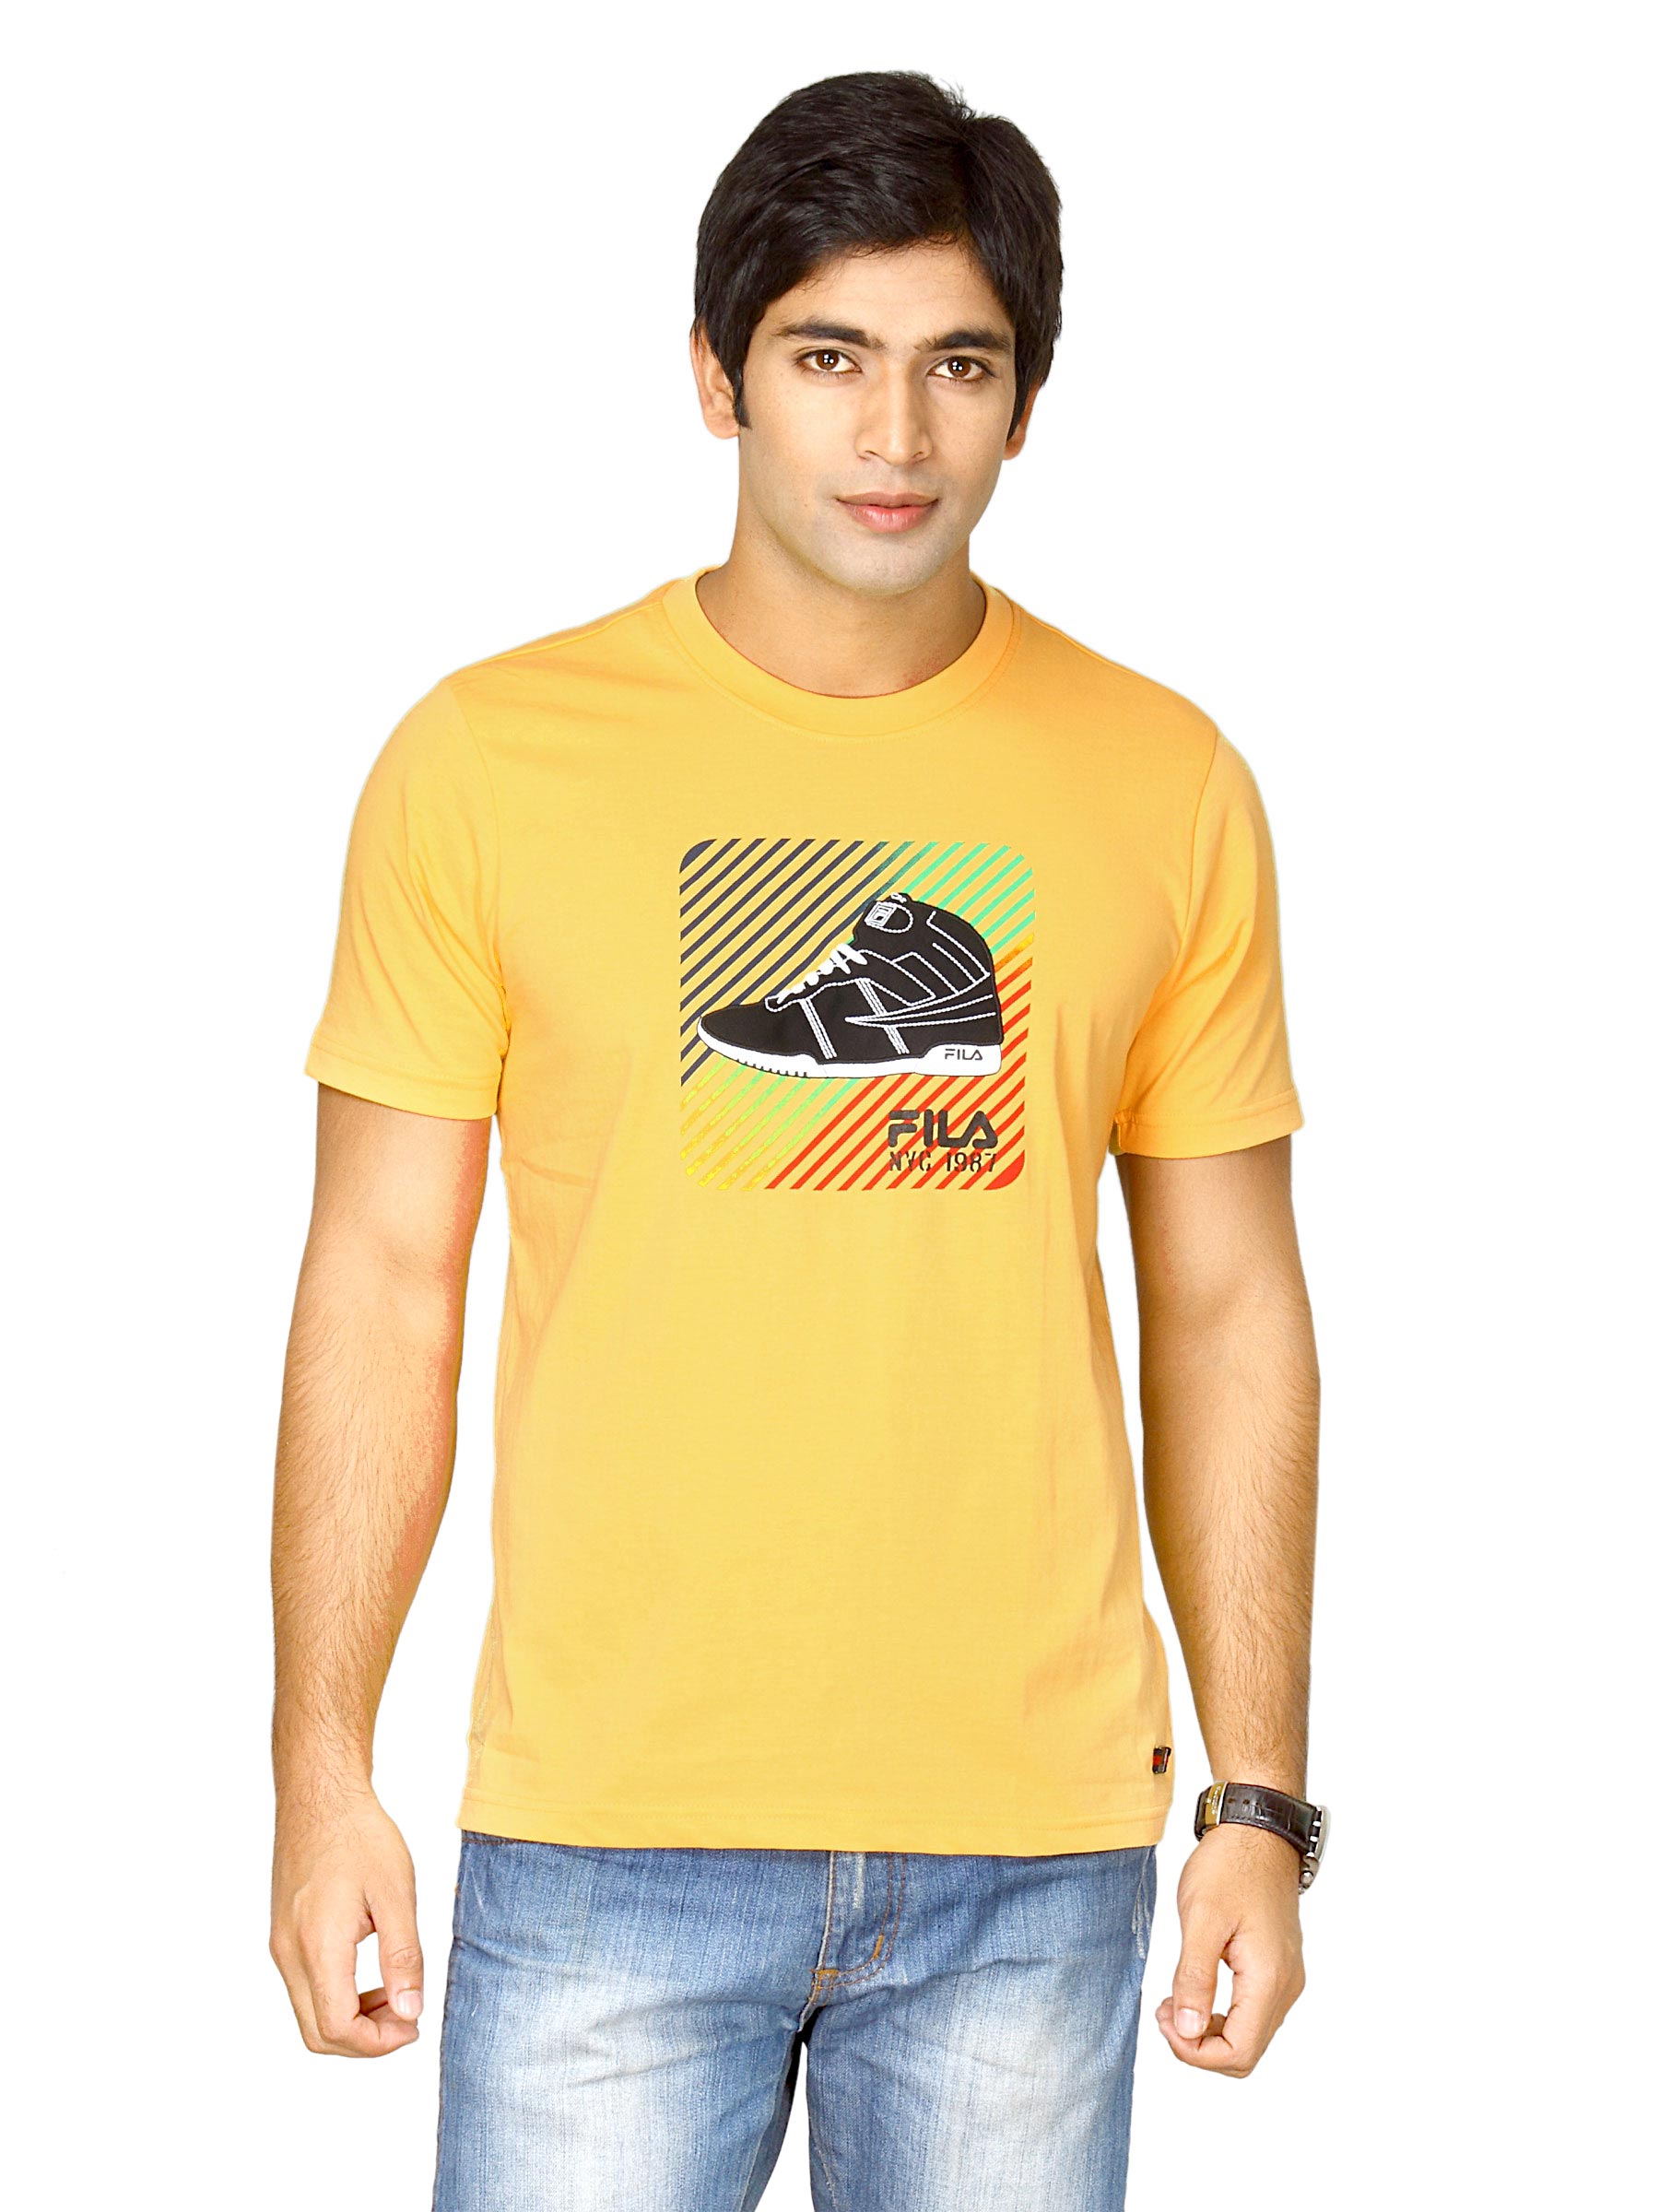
Fila Men's Round Neck Yellow T-shirt
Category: Apparel / Topwear / Tshirts
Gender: Men
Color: Yellow
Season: Fall 2011
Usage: Sports